History of the Quran

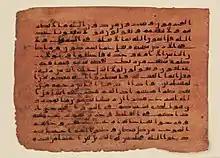
Folio from a late 8th century Quran in early Abbasid style

Unlike the manuscripts from the Umayyad Dynasty, many of the early Abbasid manuscripts were copied in a number of volumes. This is evident from the large scripts used and the smaller number of lines per page. Early Quranic manuscripts provide evidence for the history of the Quranic text and their formal features tell us something about the way art and its deeper meaning were perceived in the classical age of Islam. Both its script and layout turned out to be constructed according to elaborate geometrical and proportional rules.